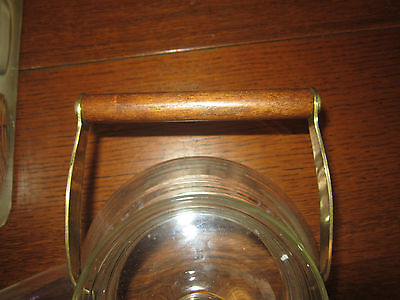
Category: kettle